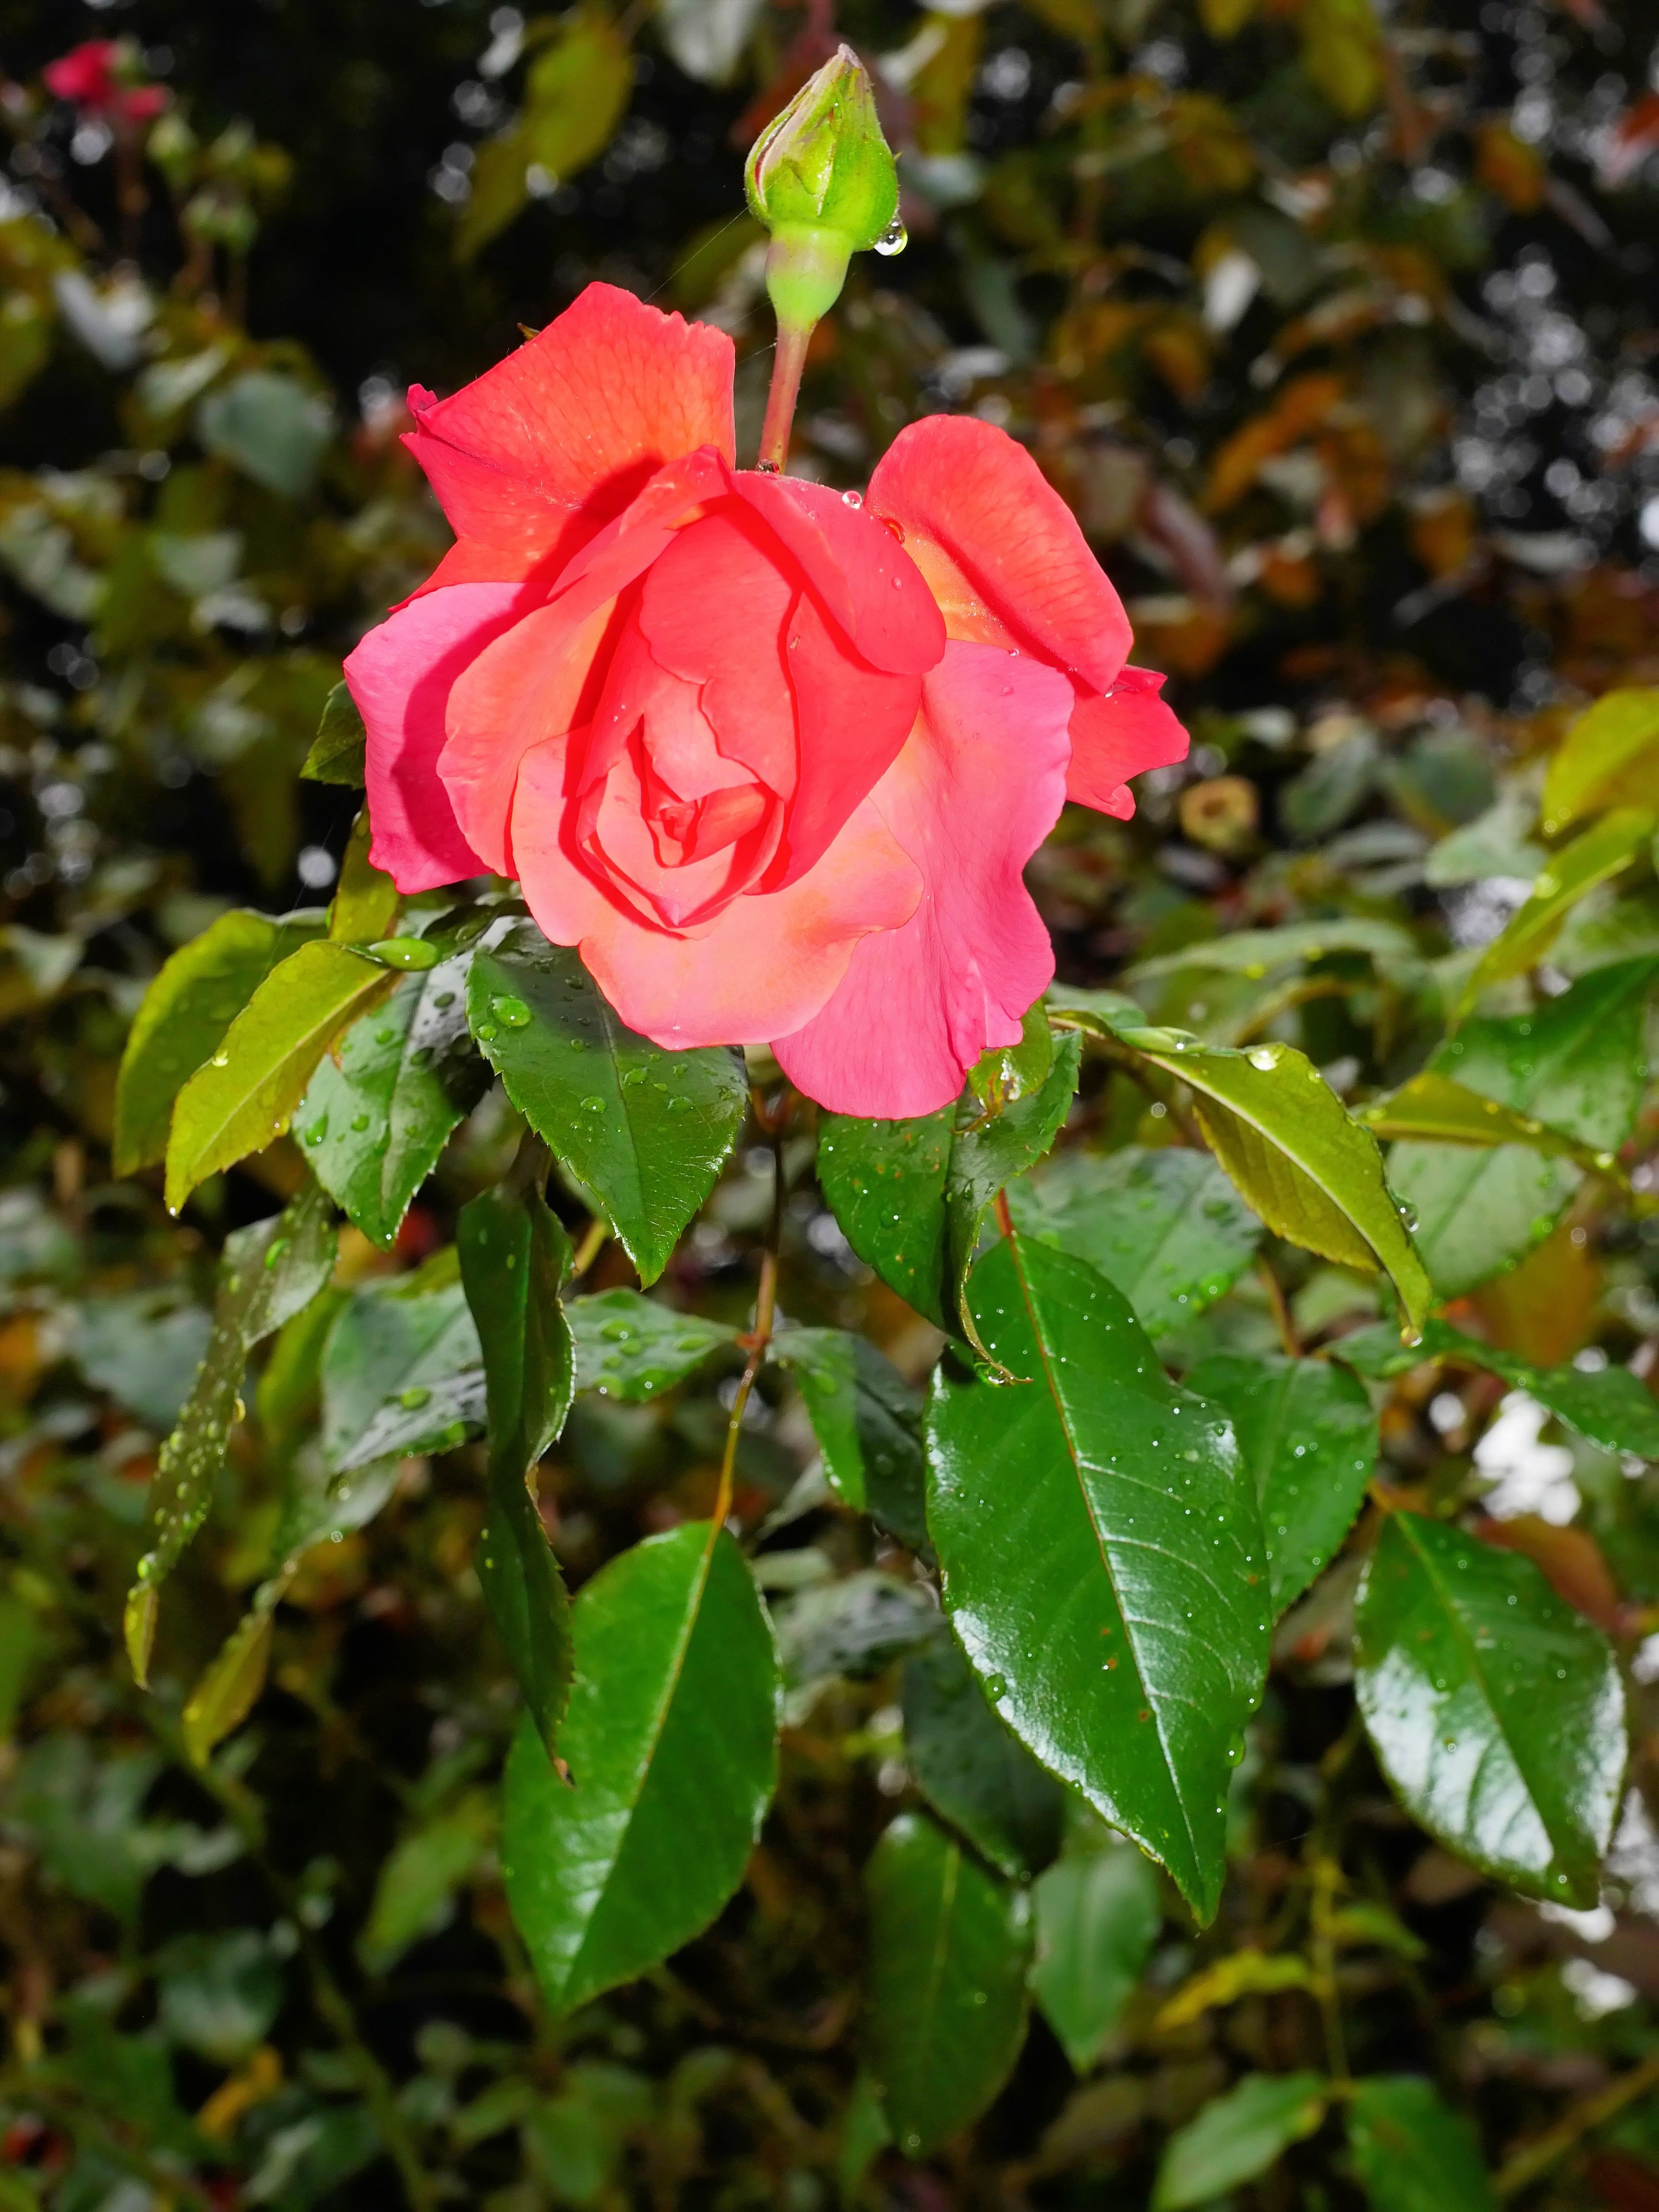
nature, blossom, plant, rain, leaf, flower, petal, bloom, rose, red, botany, pink, close, flora, shrub, tender, floribunda, filigree, flowering plant, garden roses, rose family, land plant